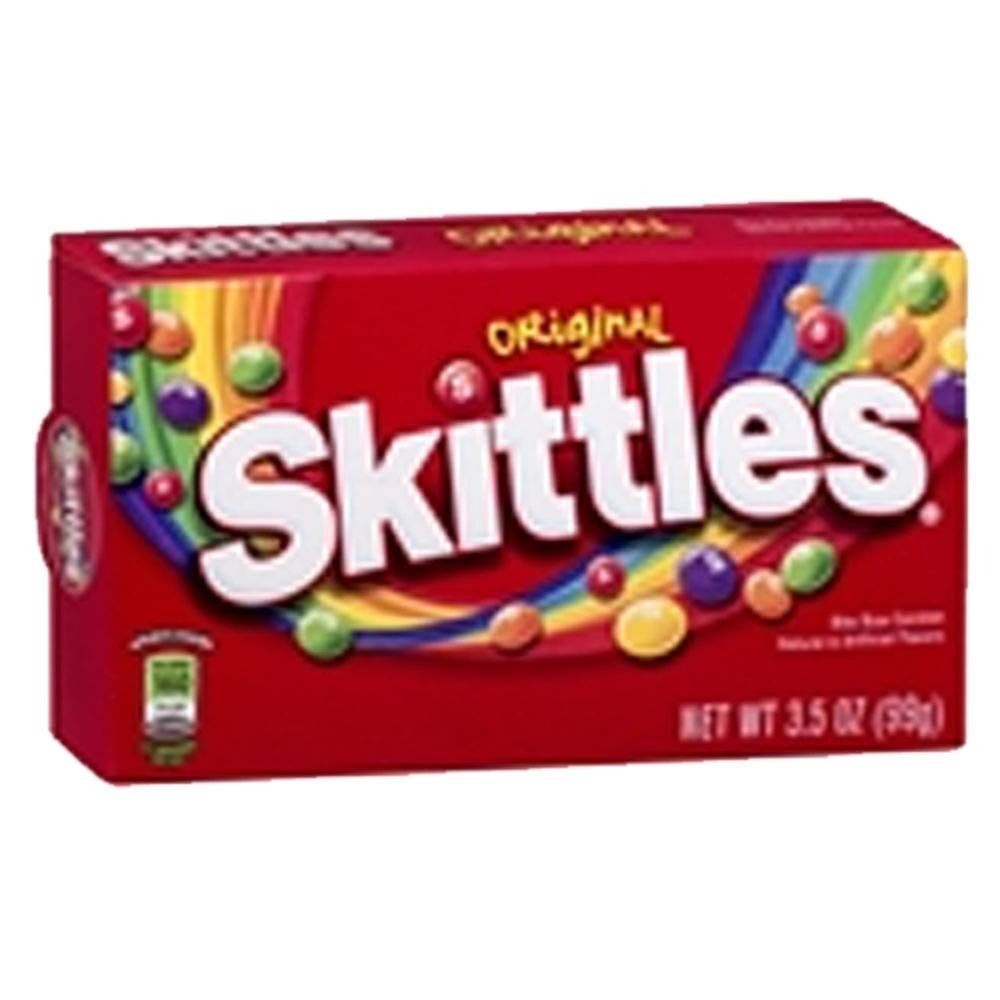
Item Name: Skittles Bite-Size Candies 12 Count Theater Box- Perfect for movie night! (Original Skittles, 3.5)
Bullet Point 1: Skittles in a theater sized box perfect for movie night or as party favors
Bullet Point 2: Candy flavors include: Lemon, Grape, Cherry, Green Apple, and Orange
Bullet Point 3: Case includes 12 theater sized boxes
Bullet Point 4: Gluten Free
Product Description: Skittles Bite-Size Candies 12 Count Theater Box- Perfect for movie night! (Original Skittles, 3.5)
Value: 42.0
Unit: Ounce

Price: 15.535